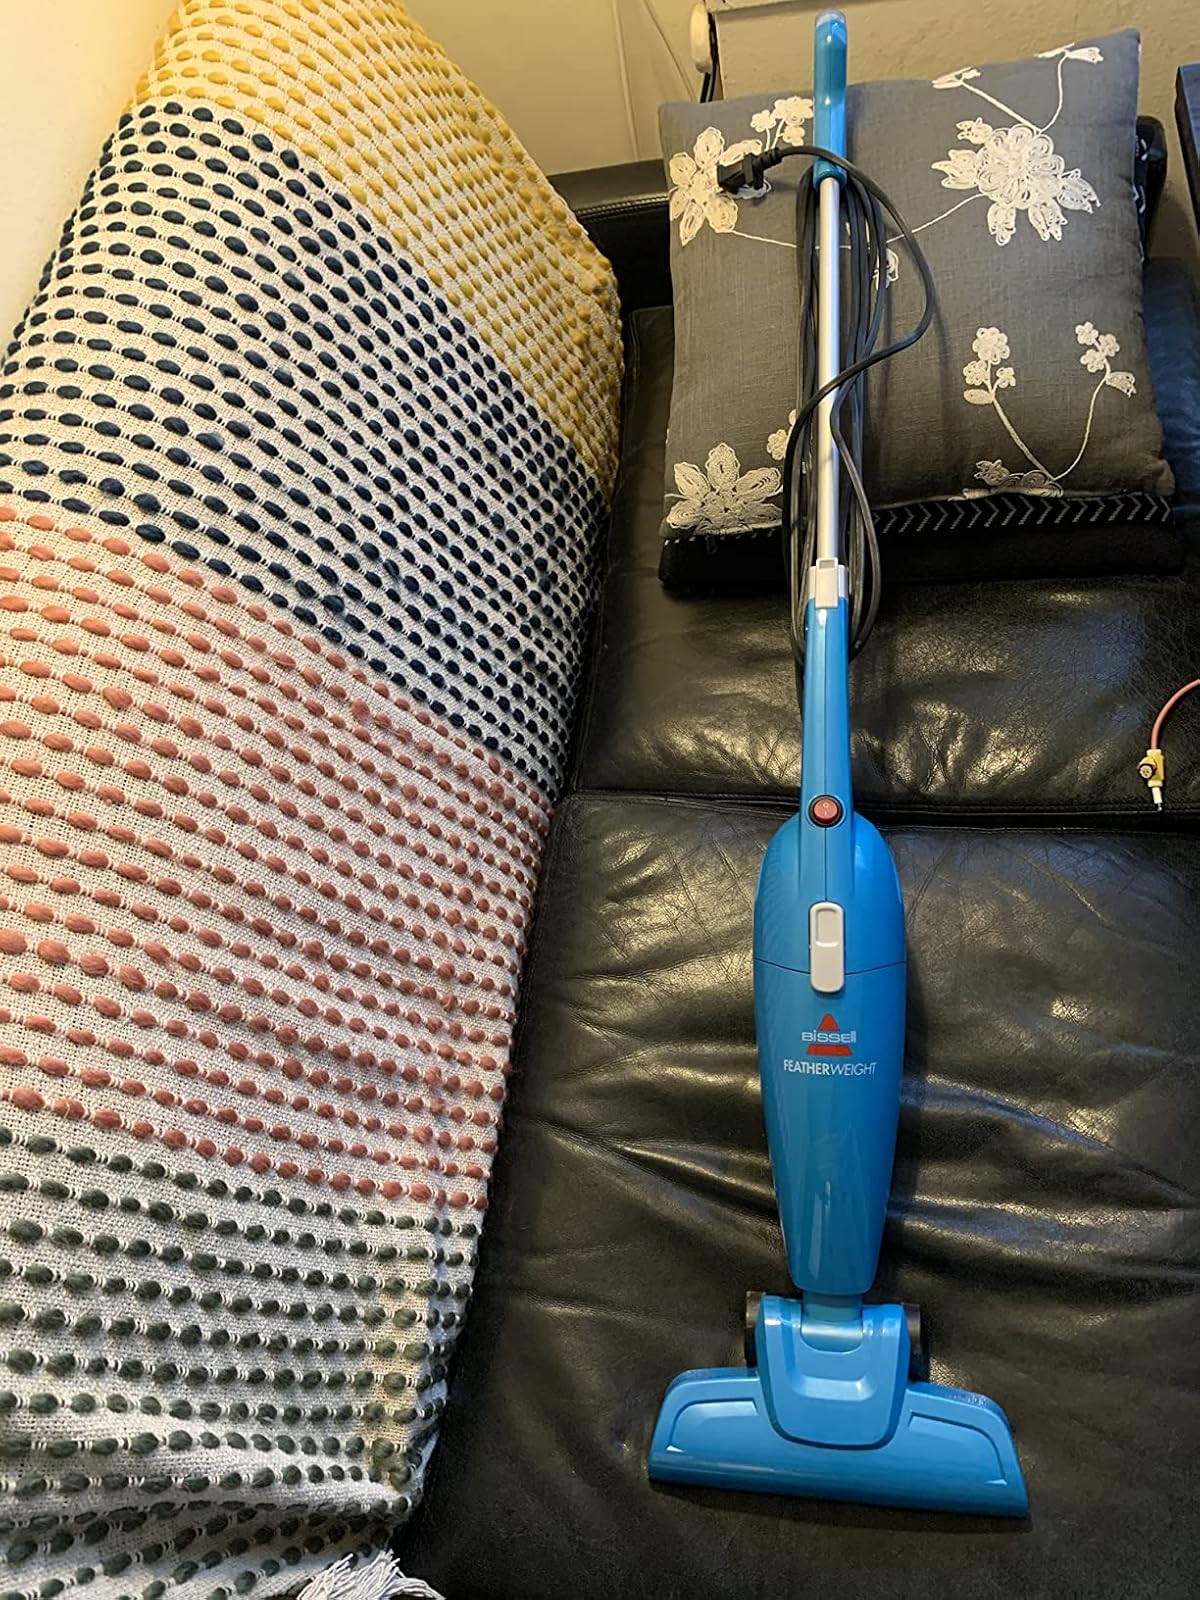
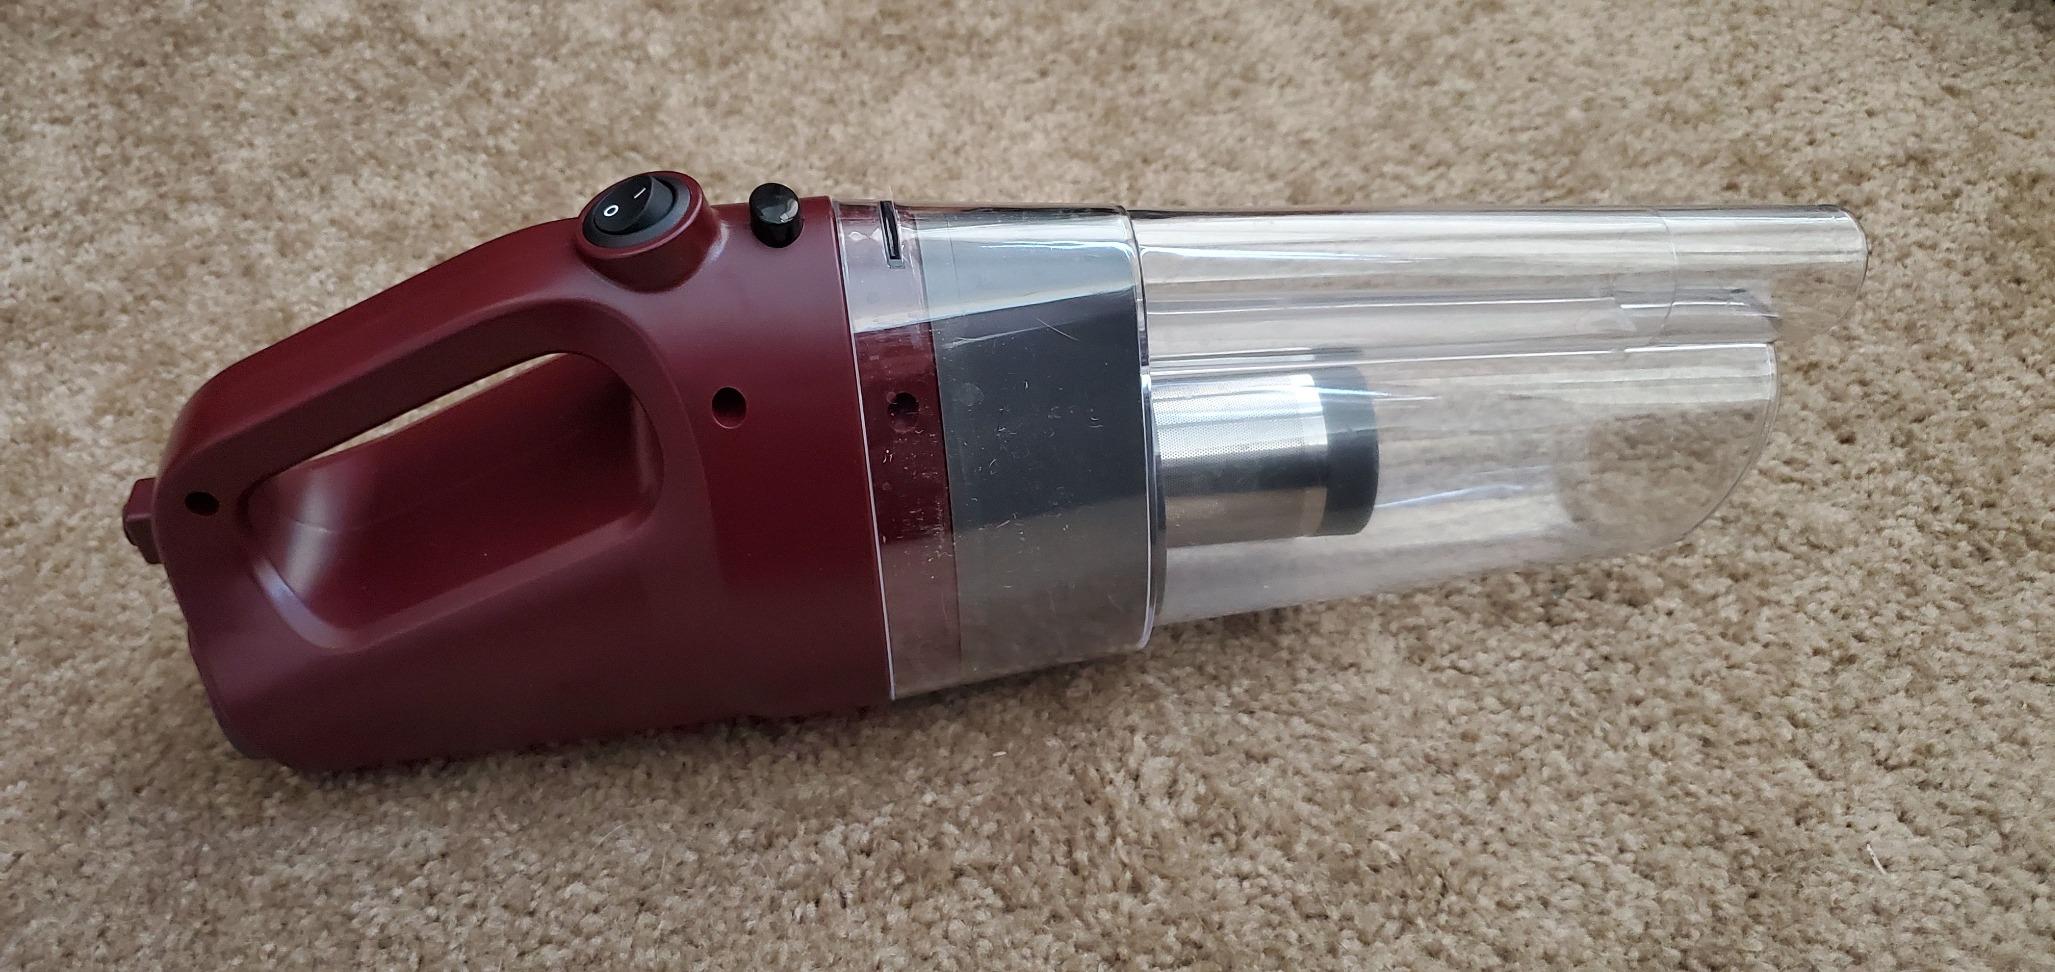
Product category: items_vacuum
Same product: no